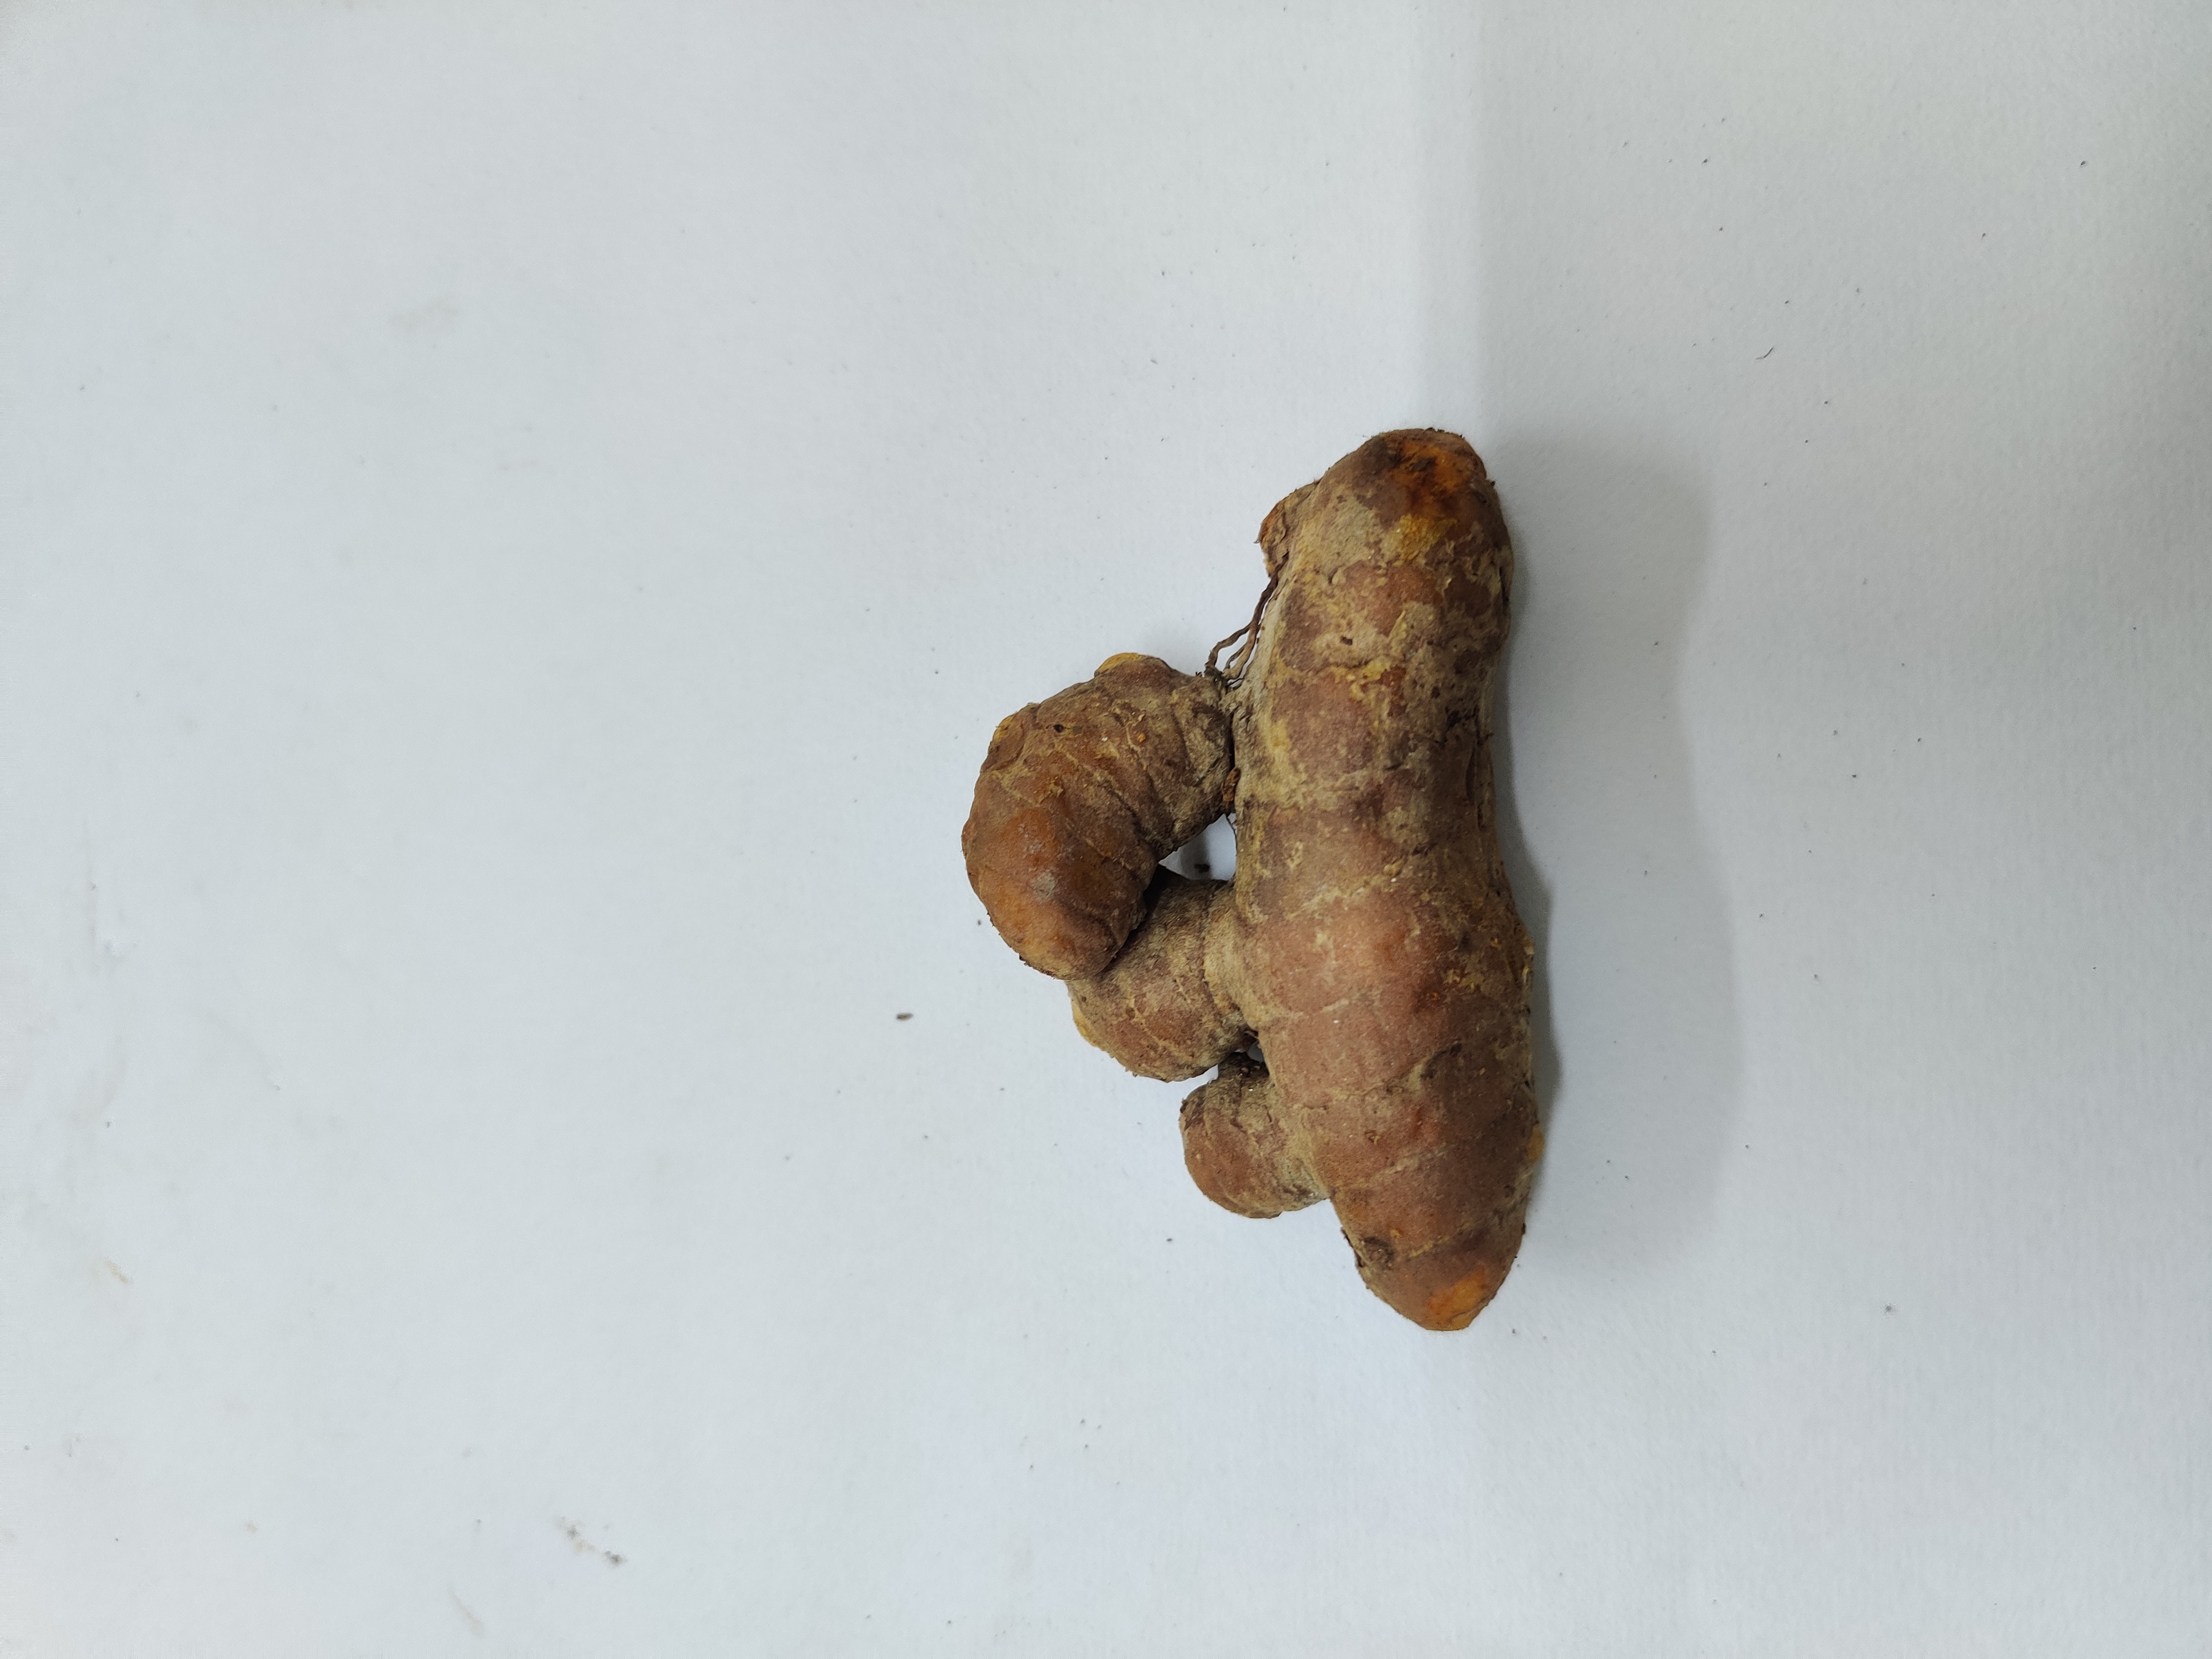
Crop: Turmeric
Condition: Fresh